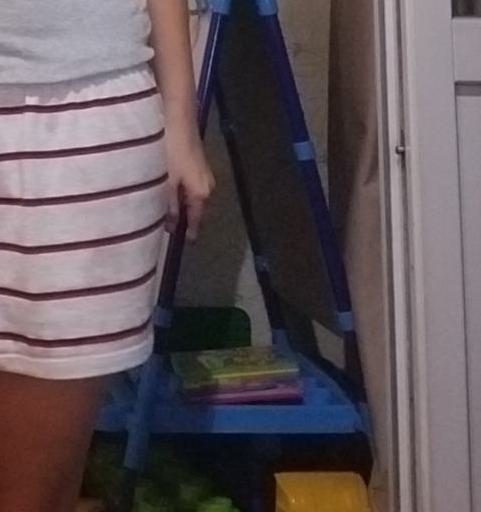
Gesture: no_gesture